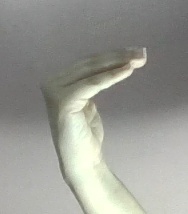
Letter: haa